Houston Metro

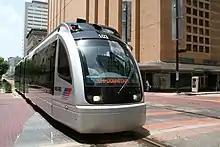
The Red Line along Main Street

Metro currently operates three light rail lines: the Red Line, Purple Line and Green Line. The Red Line, the Authority's first light rail line, began operation on January 1, 2004. Now extended to 12.8 miles, the line begins at the Northline Transit Center, serving HCC Northeast and Northline Commons mall, and then continues south through Houston's Central Business District, Midtown, the Museum District, Rice University, the Texas Medical Center and the NRG Park Complex to the Fannin South Transit Center It is the second major light rail service in Texas following the DART system. The arrival of Metro light rail comes approximately sixty years after the previous streetcar system was shut down, which left Houston as the largest city in the United States without a rail system since 1990, when Los Angeles' Blue Line opened.